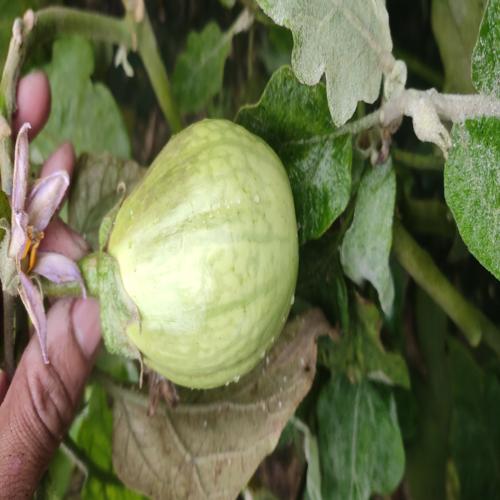
Label: Healty Brinjal